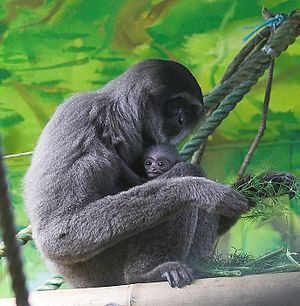
Sølvgibbon
En sølvgibbon er en art i familien gibboner. Arten lever endemisk på øen Java.